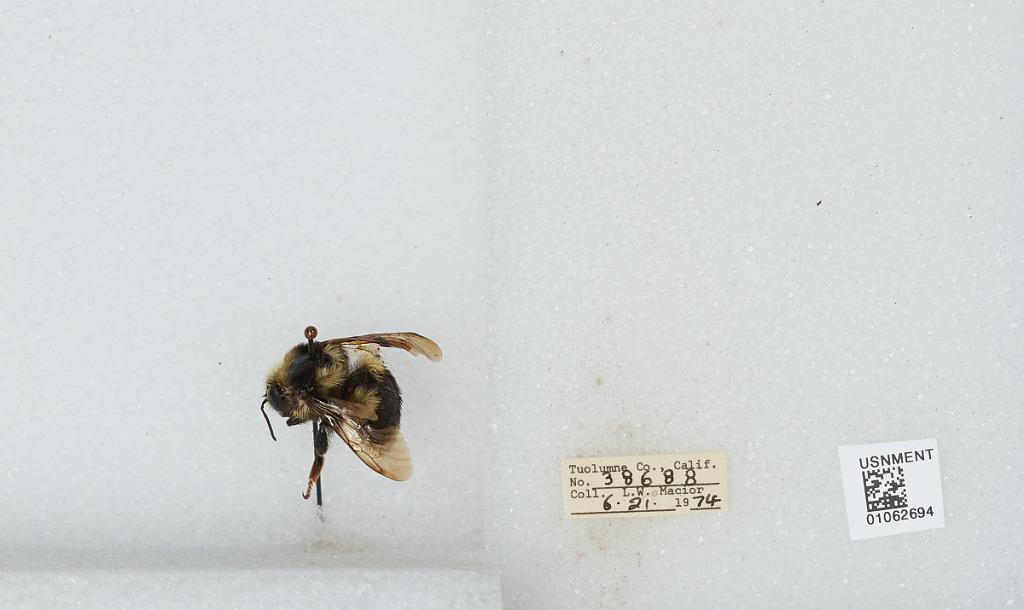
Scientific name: Bombus bifarius nearcticus
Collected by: L. Macior
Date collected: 1974-6-21
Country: United States
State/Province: California
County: Tuolumne
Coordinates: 38.02, -119.94